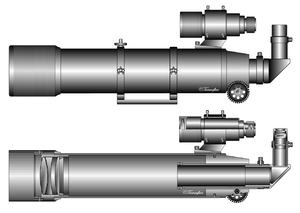
Une lunette astronomique ou lunette de Kepler est un instrument optique composé de lentilles et permettant d'augmenter la luminosité et la taille apparente des objets du ciel lors de leur observation. Équipée d'un redresseur d'image, elle se comporte alors en lunette d'approche.